Stan Walters (rugby league)

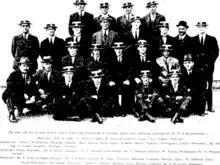
The 1919 New Zealand team to tour New South Wales and Queensland. Stan Walters is in the back row on the left.

In 1921 he moved into the Waikato region and was involved in coaching and playing up until 1926. He in fact joined the local competition that season as a player and after an appearance for the City Rovers side based in Hamilton was selected for the New Zealand tour of Australia. The newly formed South Auckland league presented him with a medal for being the first ever South Auckland player to be selected for a New Zealand tour.